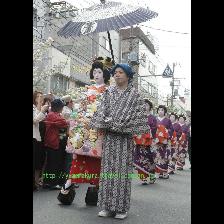
Label: Human